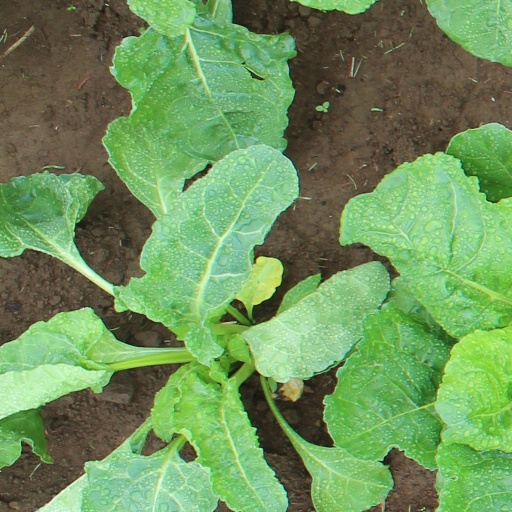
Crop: sugar beet